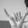
ASL letter: Y